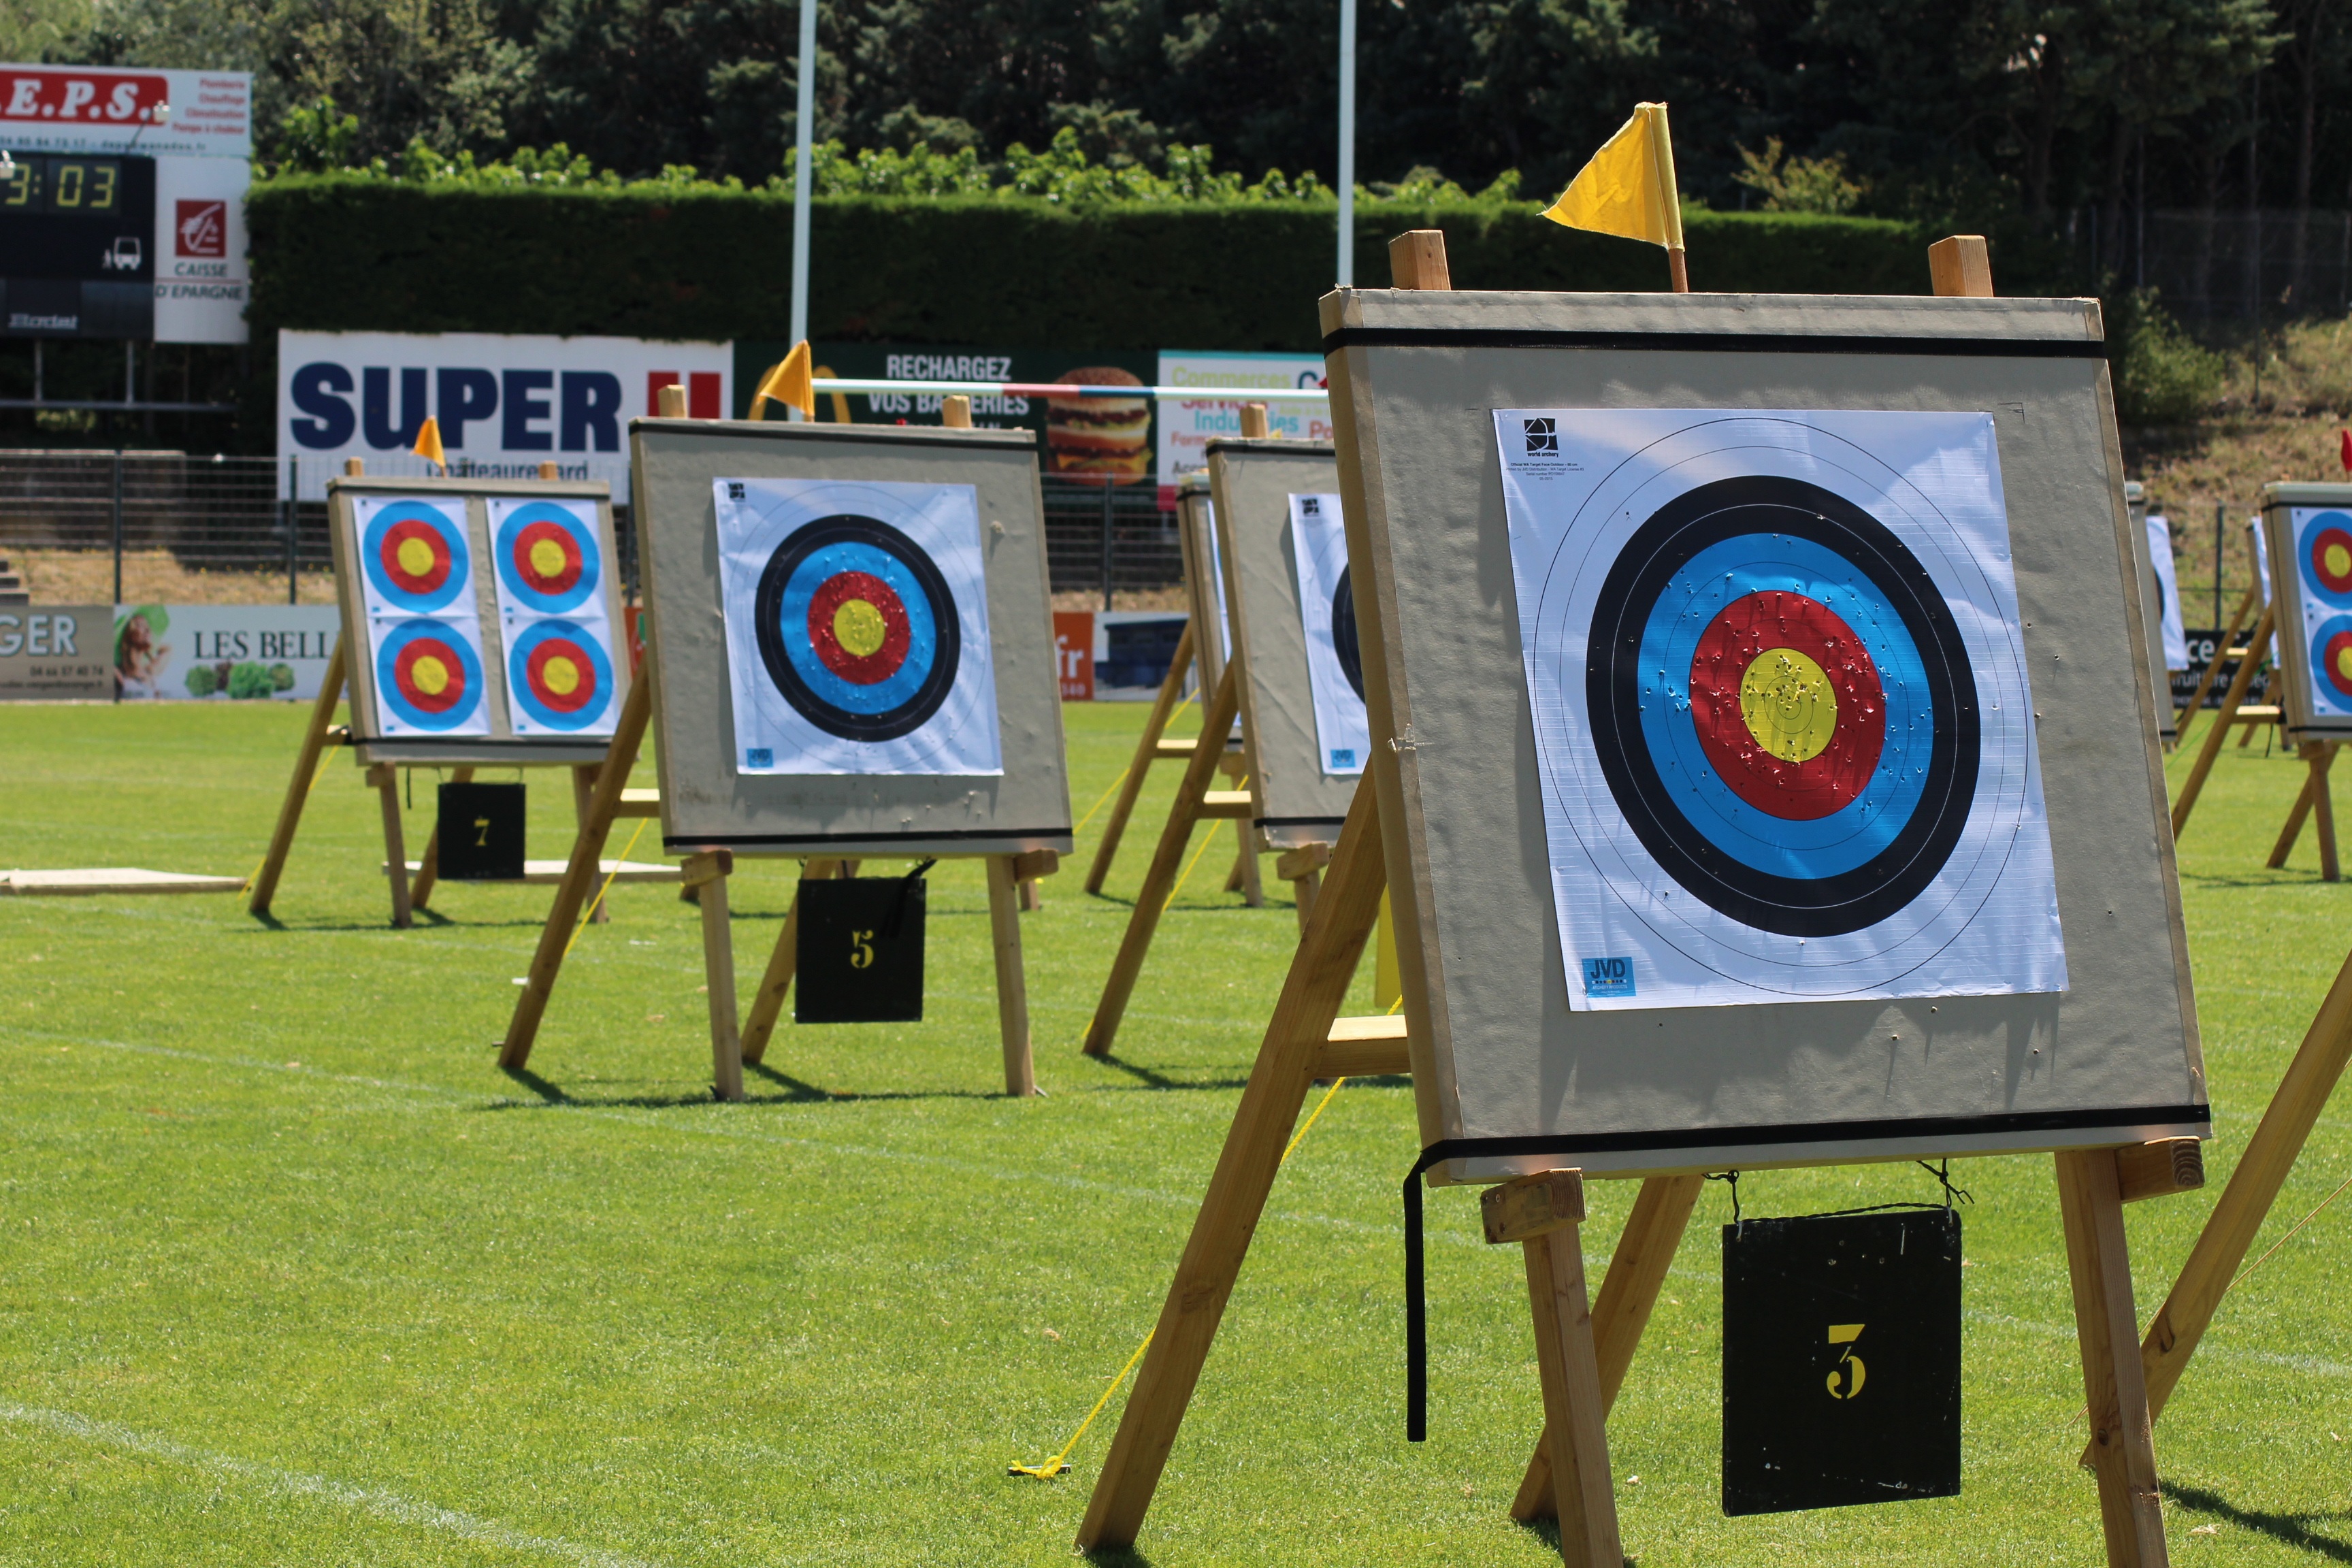
play, recreation, shooting, sports, arc, games, archery, target, outdoor recreation, individual sports, target archery